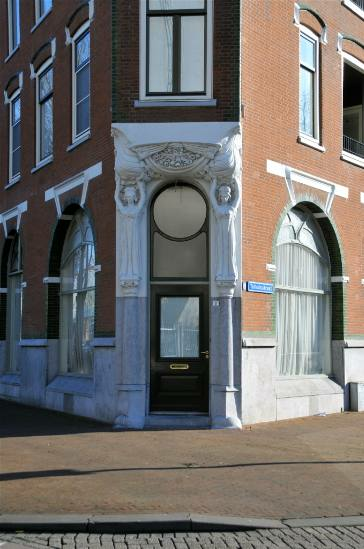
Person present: No